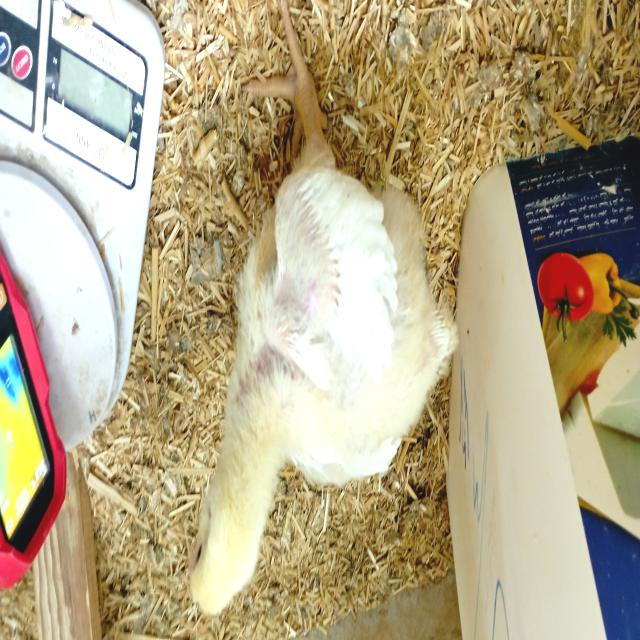
Weight: 696 g